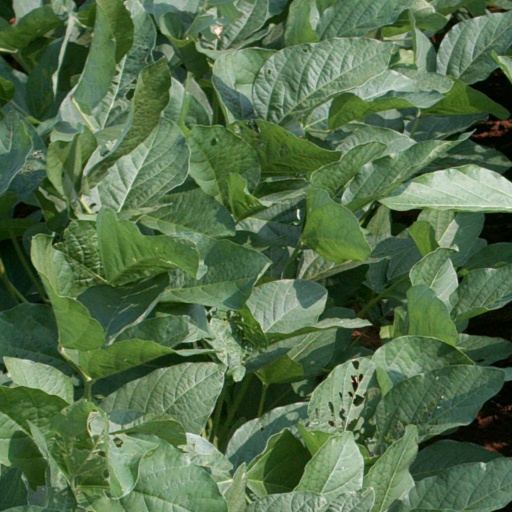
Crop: soybean